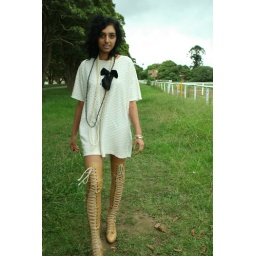
Melissa in white vintage top worn as dress and amagzing Willow boots